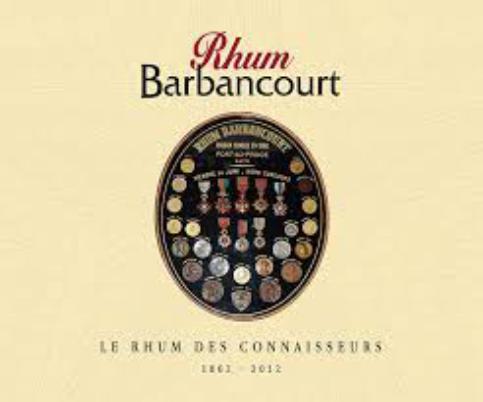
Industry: Food